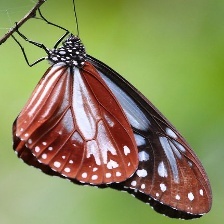
Species: CHESTNUT